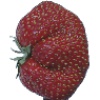
Label: strawberry_wedge